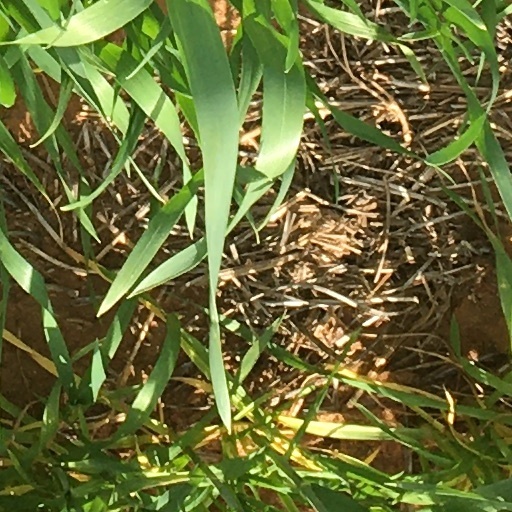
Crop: wheat